Amalek

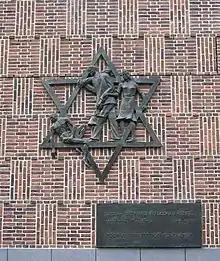
"Davidstern" (Star of David) by Dick Stins is a Holocaust memorial in The Hague. The text at the side (in Dutch and Hebrew) is from Deuteronomy 25:17, 19 – "Remember what Amalek has done to you ... do not forget."

Amalek is described in Genesis 36:16 as the "chief of Amalek" among the "chiefs of the sons of Esau", from which it is surmised that he ruled a clan or territory named after him. In the oracle of Balaam, Amalek was called the "first of the nations". One modern scholar believes this attests to Amalek's high antiquity, while traditional commentator Rashi states: "He came before all of them to make war with Israel". The Amalekites were claimed to be Amalek's descendants through the genealogy of Esau.